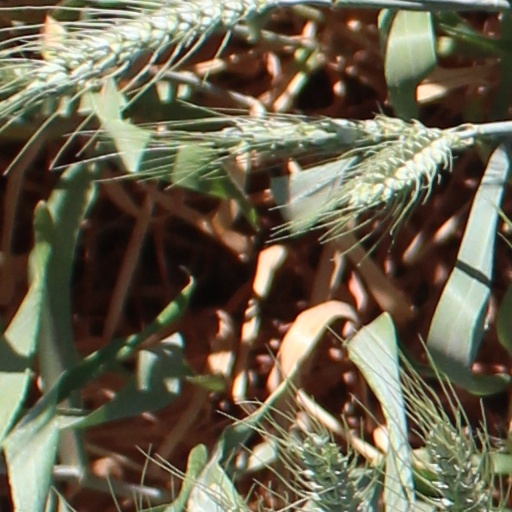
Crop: wheat